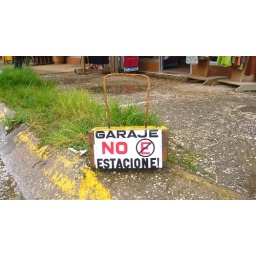
From what I can tell, it was the only street sign obeyed in all of the country.